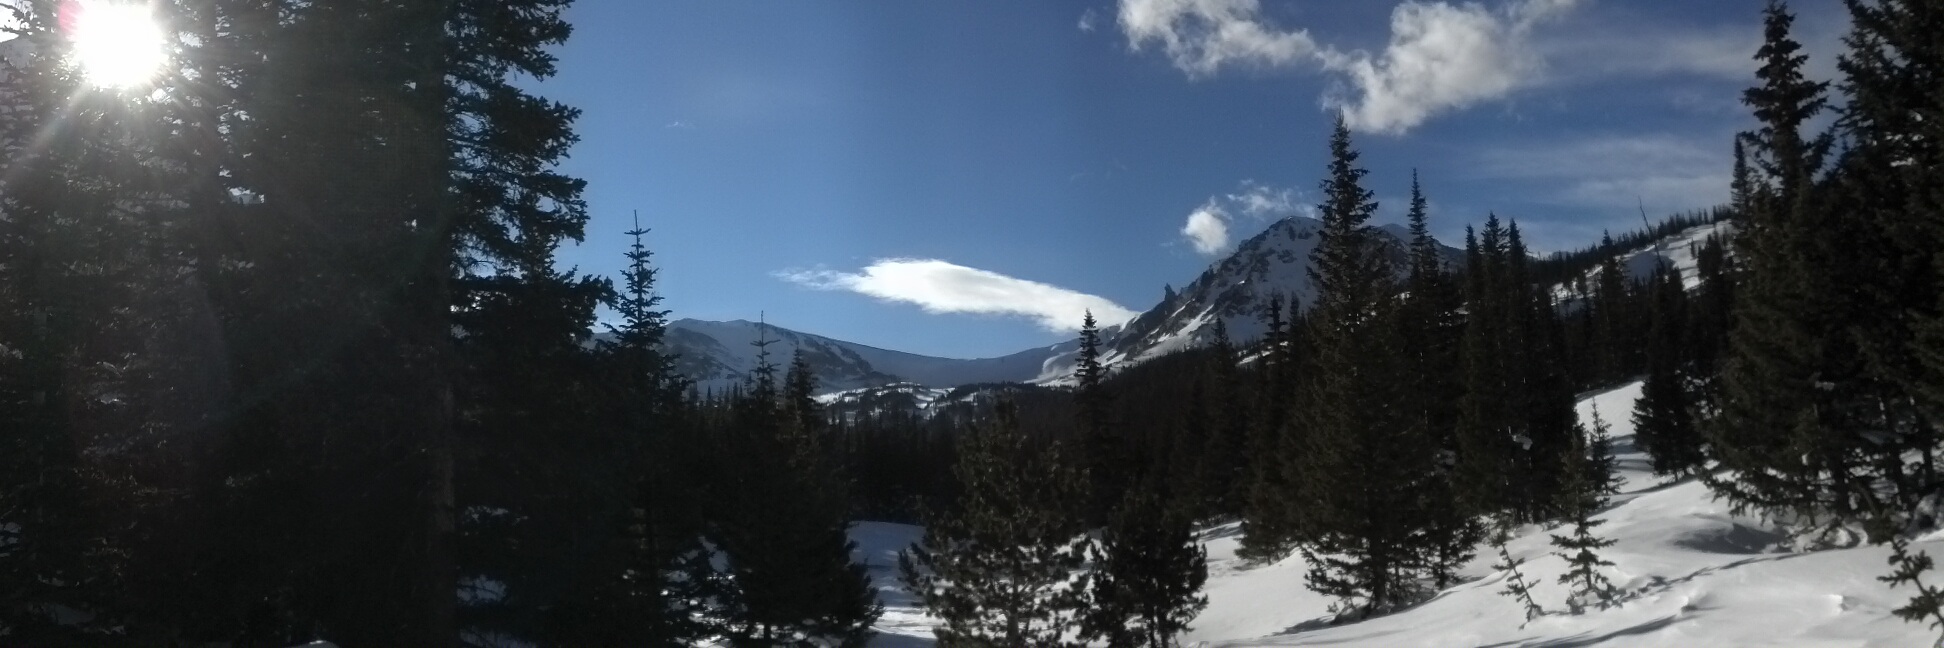
mountain, snow, winter, mountain range, panorama, scenery, weather, alpine, ridge, winter sport, footwear, vista, piste, pass, mountain pass, geological phenomenon